Tumaco-La Tolita culture

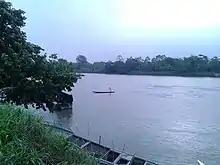
Landscape of the lower Mira River.

The Tumaco-La Tolita culture lived on the coasts of the present-day province of Esmeraldas in Ecuador and extended as far north as Buenaventura, in Colombia. The region has a warm climate, with temperatures of 27 or 28 °C. The landscape of the region is dominated by large and fertile plains covered by tropical rainforest, while the coastal zone is covered by mangrove forests. Riversare abundant in the area, such as the Cayapas River, the Mataje River, the Mira River, the Patía River, etc. The large number of rivers provided Tumaco-La Tolita people with excellent communication routes with the Andean highlands.